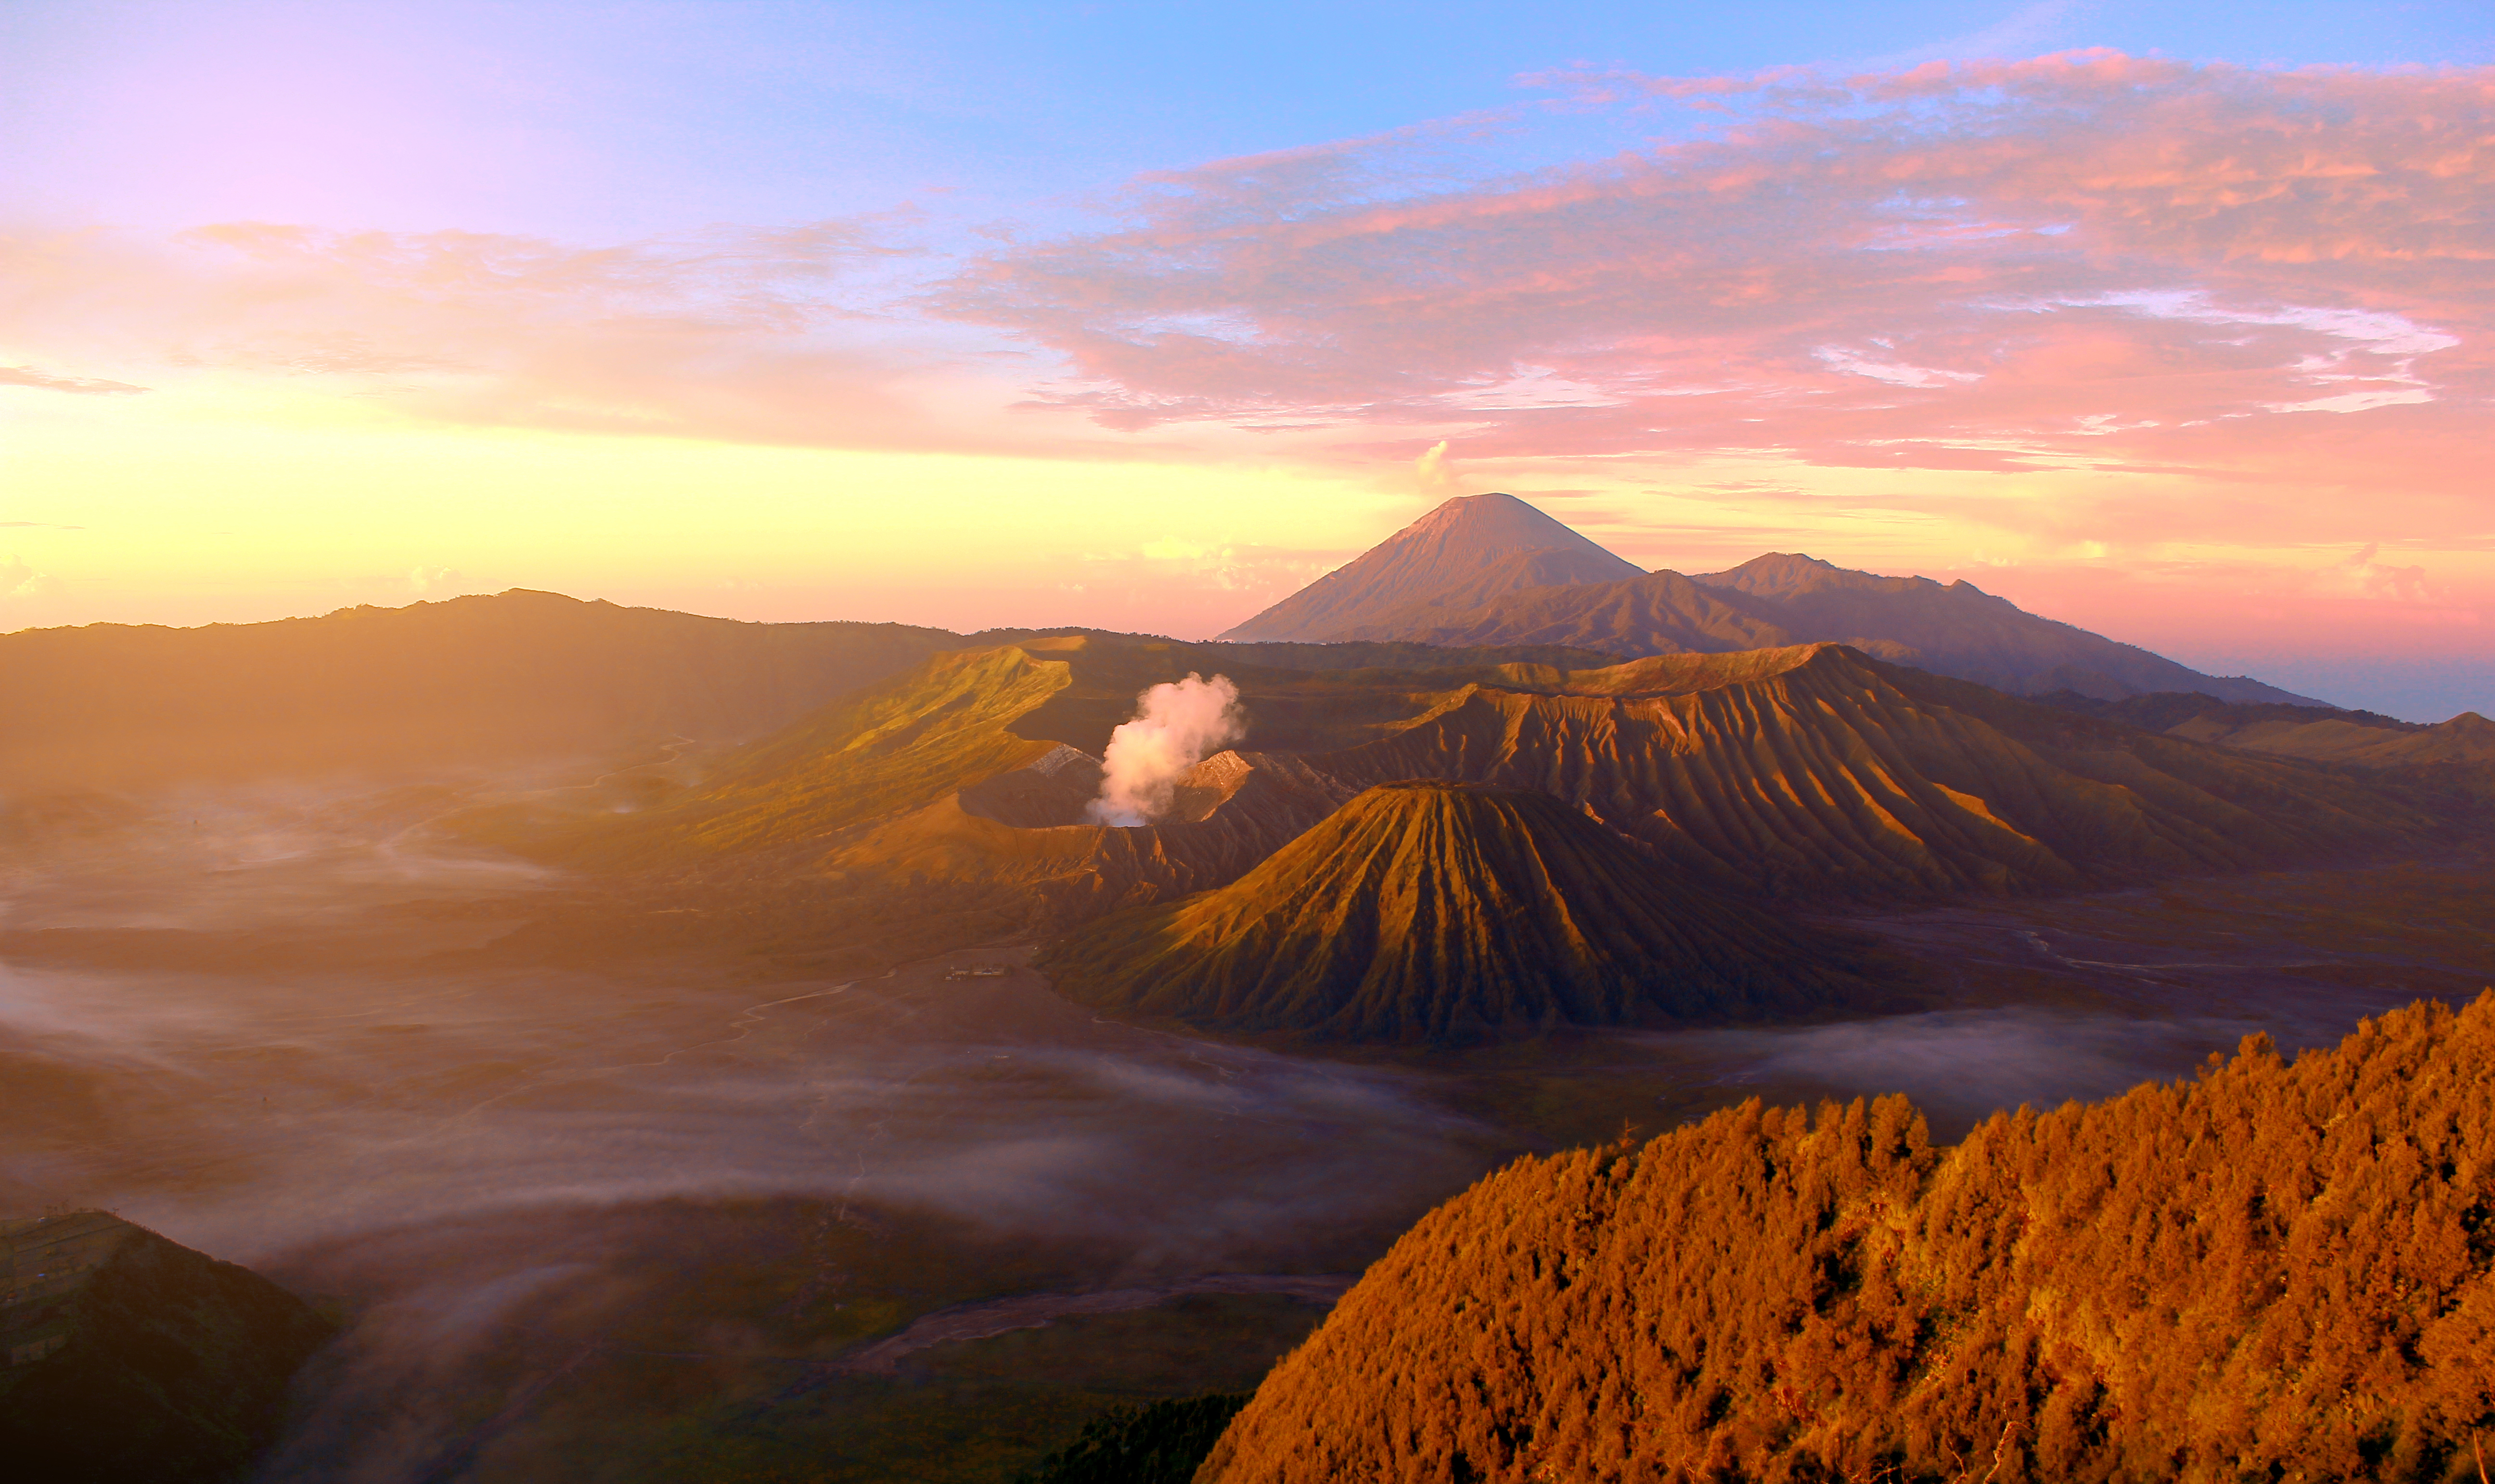
sunrise, sky, dawn, mountain, afterglow, highland, mount scenery, morning, national park, atmosphere, volcanic landform, horizon, cloud, plateau, mountain range, ridge, shield volcano, escarpment, sunlight, badlands, fell, stratovolcano, extinct volcano, hill, evening, summit, landscape, volcano, formation, dusk, computer wallpaper